First French Empire

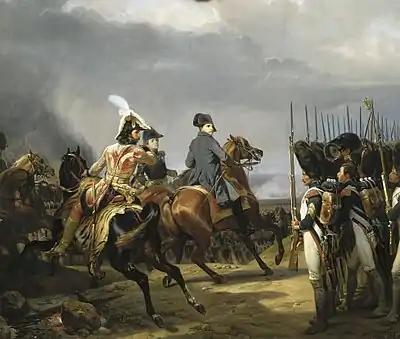
Napoleon reviewing the Imperial Guard before the Battle of Jena, 1806

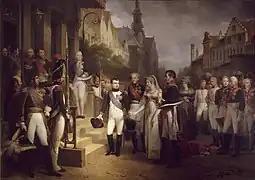
Napoleon demanded that Alexander I of Russia and Frederick William III of Prussia meet him at Tilsit in July 1807.

The Treaties of Tilsit ended the war between Russia and France and began an alliance between the two empires that held as much power as the rest of Europe. The two empires secretly agreed to aid each other in disputes. France pledged to aid Russia against the Ottoman Empire, while Russia agreed to join the Continental System against Britain. Russia also agreed to recognize the Confederation of the Rhine, as agreed on by the treaty. Napoleon also forced Alexander to enter the Anglo-Russian War and to instigate the Finnish War against Sweden in order to force Sweden to join the Continental System.